Phenacovolva rosea

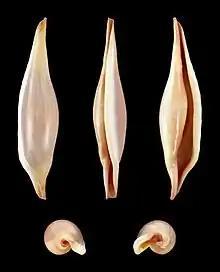
Shell

The rosy spindle cowry is an elongated species with an aperture along the entire length of the shell. The shape is fusiform (cigar-shaped), with slender tapering ends and a slightly broader central section. Adult shells measure between in length and the spire is almost invisible. There are crenelations on the lip of the aperture at the dorsal end, but these decrease in size towards the centre of the shell. The shell is some shade of pale pink, orange or brown, usually with a paler band in the centre. In life, the mantle almost completely covers the shell; it is translucent and a shimmering reddish-orange, or occasionally yellow, sometimes with darker specks or white streaks, and covered with orange, red or tan, plume-like protuberances. This species is very similar in appearance to "Phenacovolva nectarea", but that species can usually be distinguished by the presence of a rather indistinct dark band near the centre of the shell in addition to the pale band present in both species.